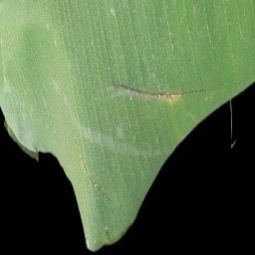
Label: Healthy